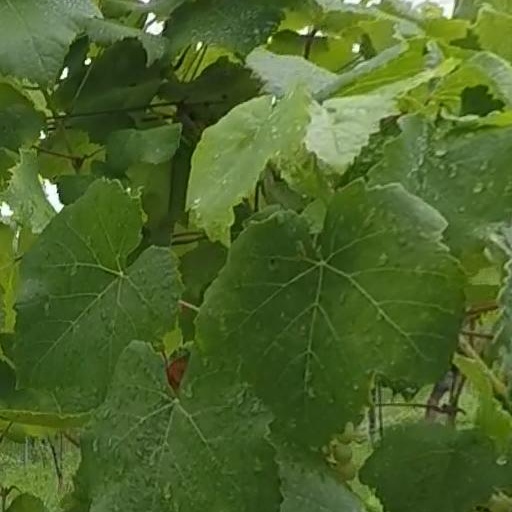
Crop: grape